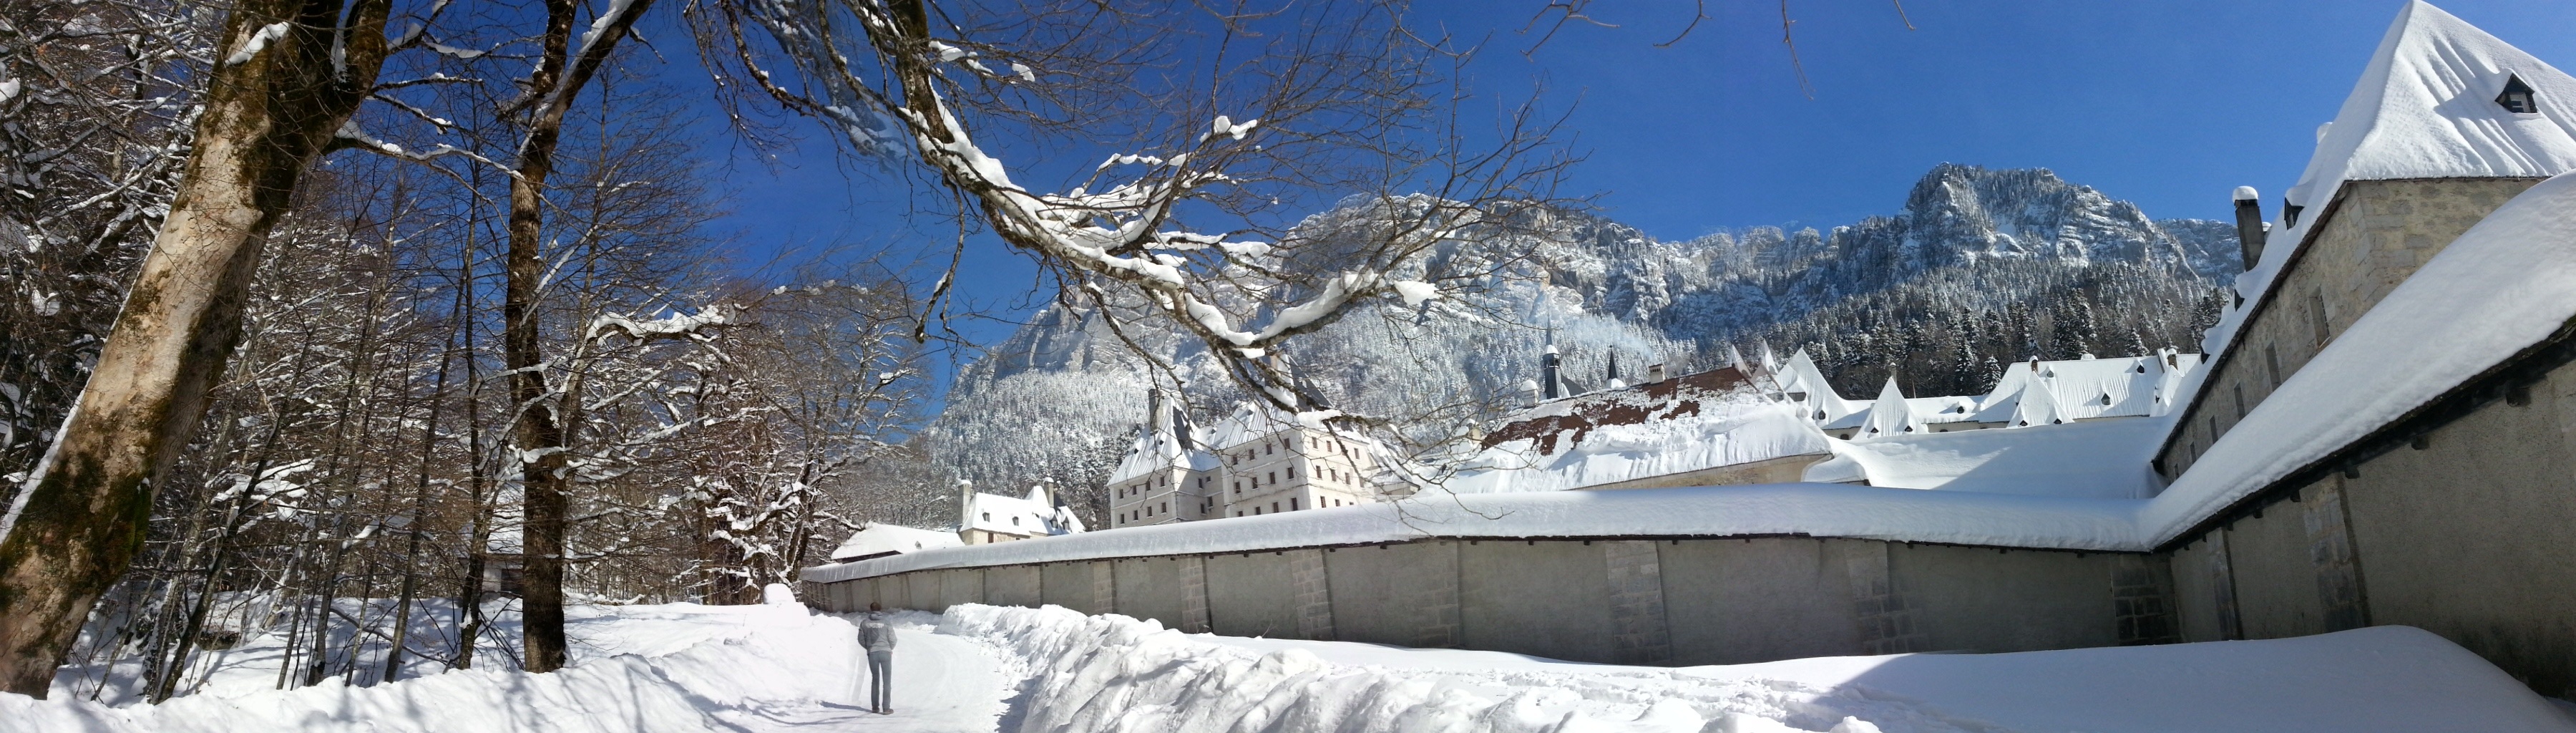
landscape, nature, mountain, snow, winter, hiking, mountain range, solitude, ice, snowy, silence, season, winter landscape, resort, alps, chartreuse, piste, freezing, snowy landscape, geological phenomenon